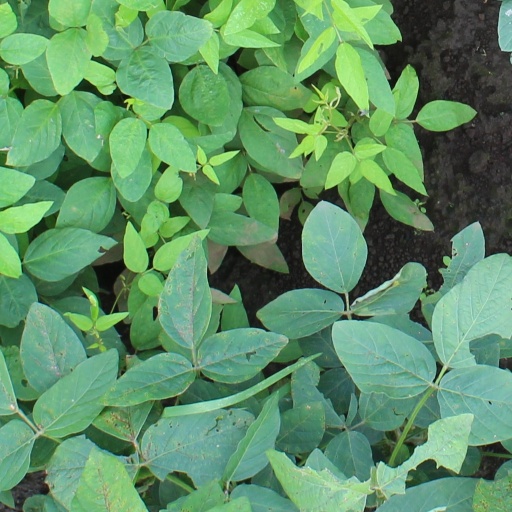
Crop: soybean